Black swan

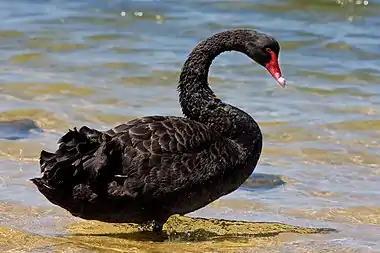
Side view of mature adult showing characteristic "S" neck

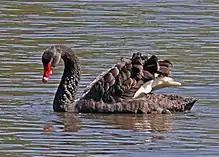
Near Devonport, Tasmania with wings raised in an aggressive display revealing white flight feathers

Black swans are black-feathered birds, with white flight feathers. The bill is bright red, with a pale bar and tip; and legs and feet are greyish-black. Cobs (males) are slightly larger than pens (females), with a longer and straighter bill. Cygnets (immature birds) are a greyish-brown with pale-edged feathers.